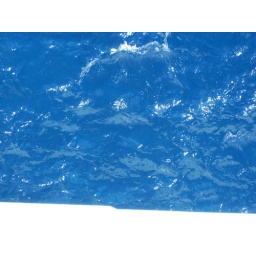
Ocean in Cozumel- LOVE how blue the water is!!! CRYSTAL clear! You may be able to see the fishies eating